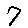
Label: 7